Riona Kiuchi

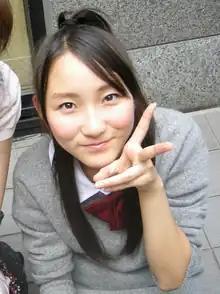

Riona Kiuchi (born July 26, 1994) is a Japanese recording artist and actress. She rose to the first big fame in her life when she appeared on the Japanese television show "Tensai Terebi Kun MAX" in 2005.